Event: Nepal Earthquake
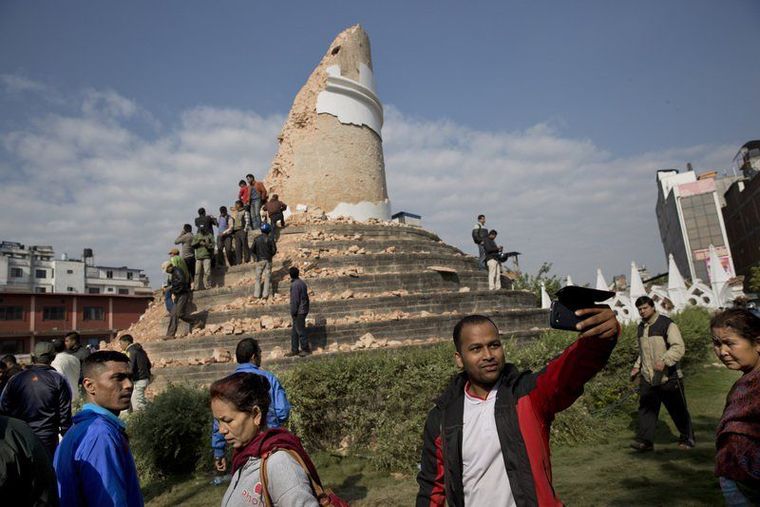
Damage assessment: damage